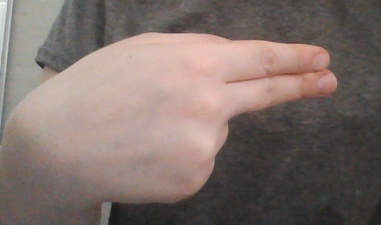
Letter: ain